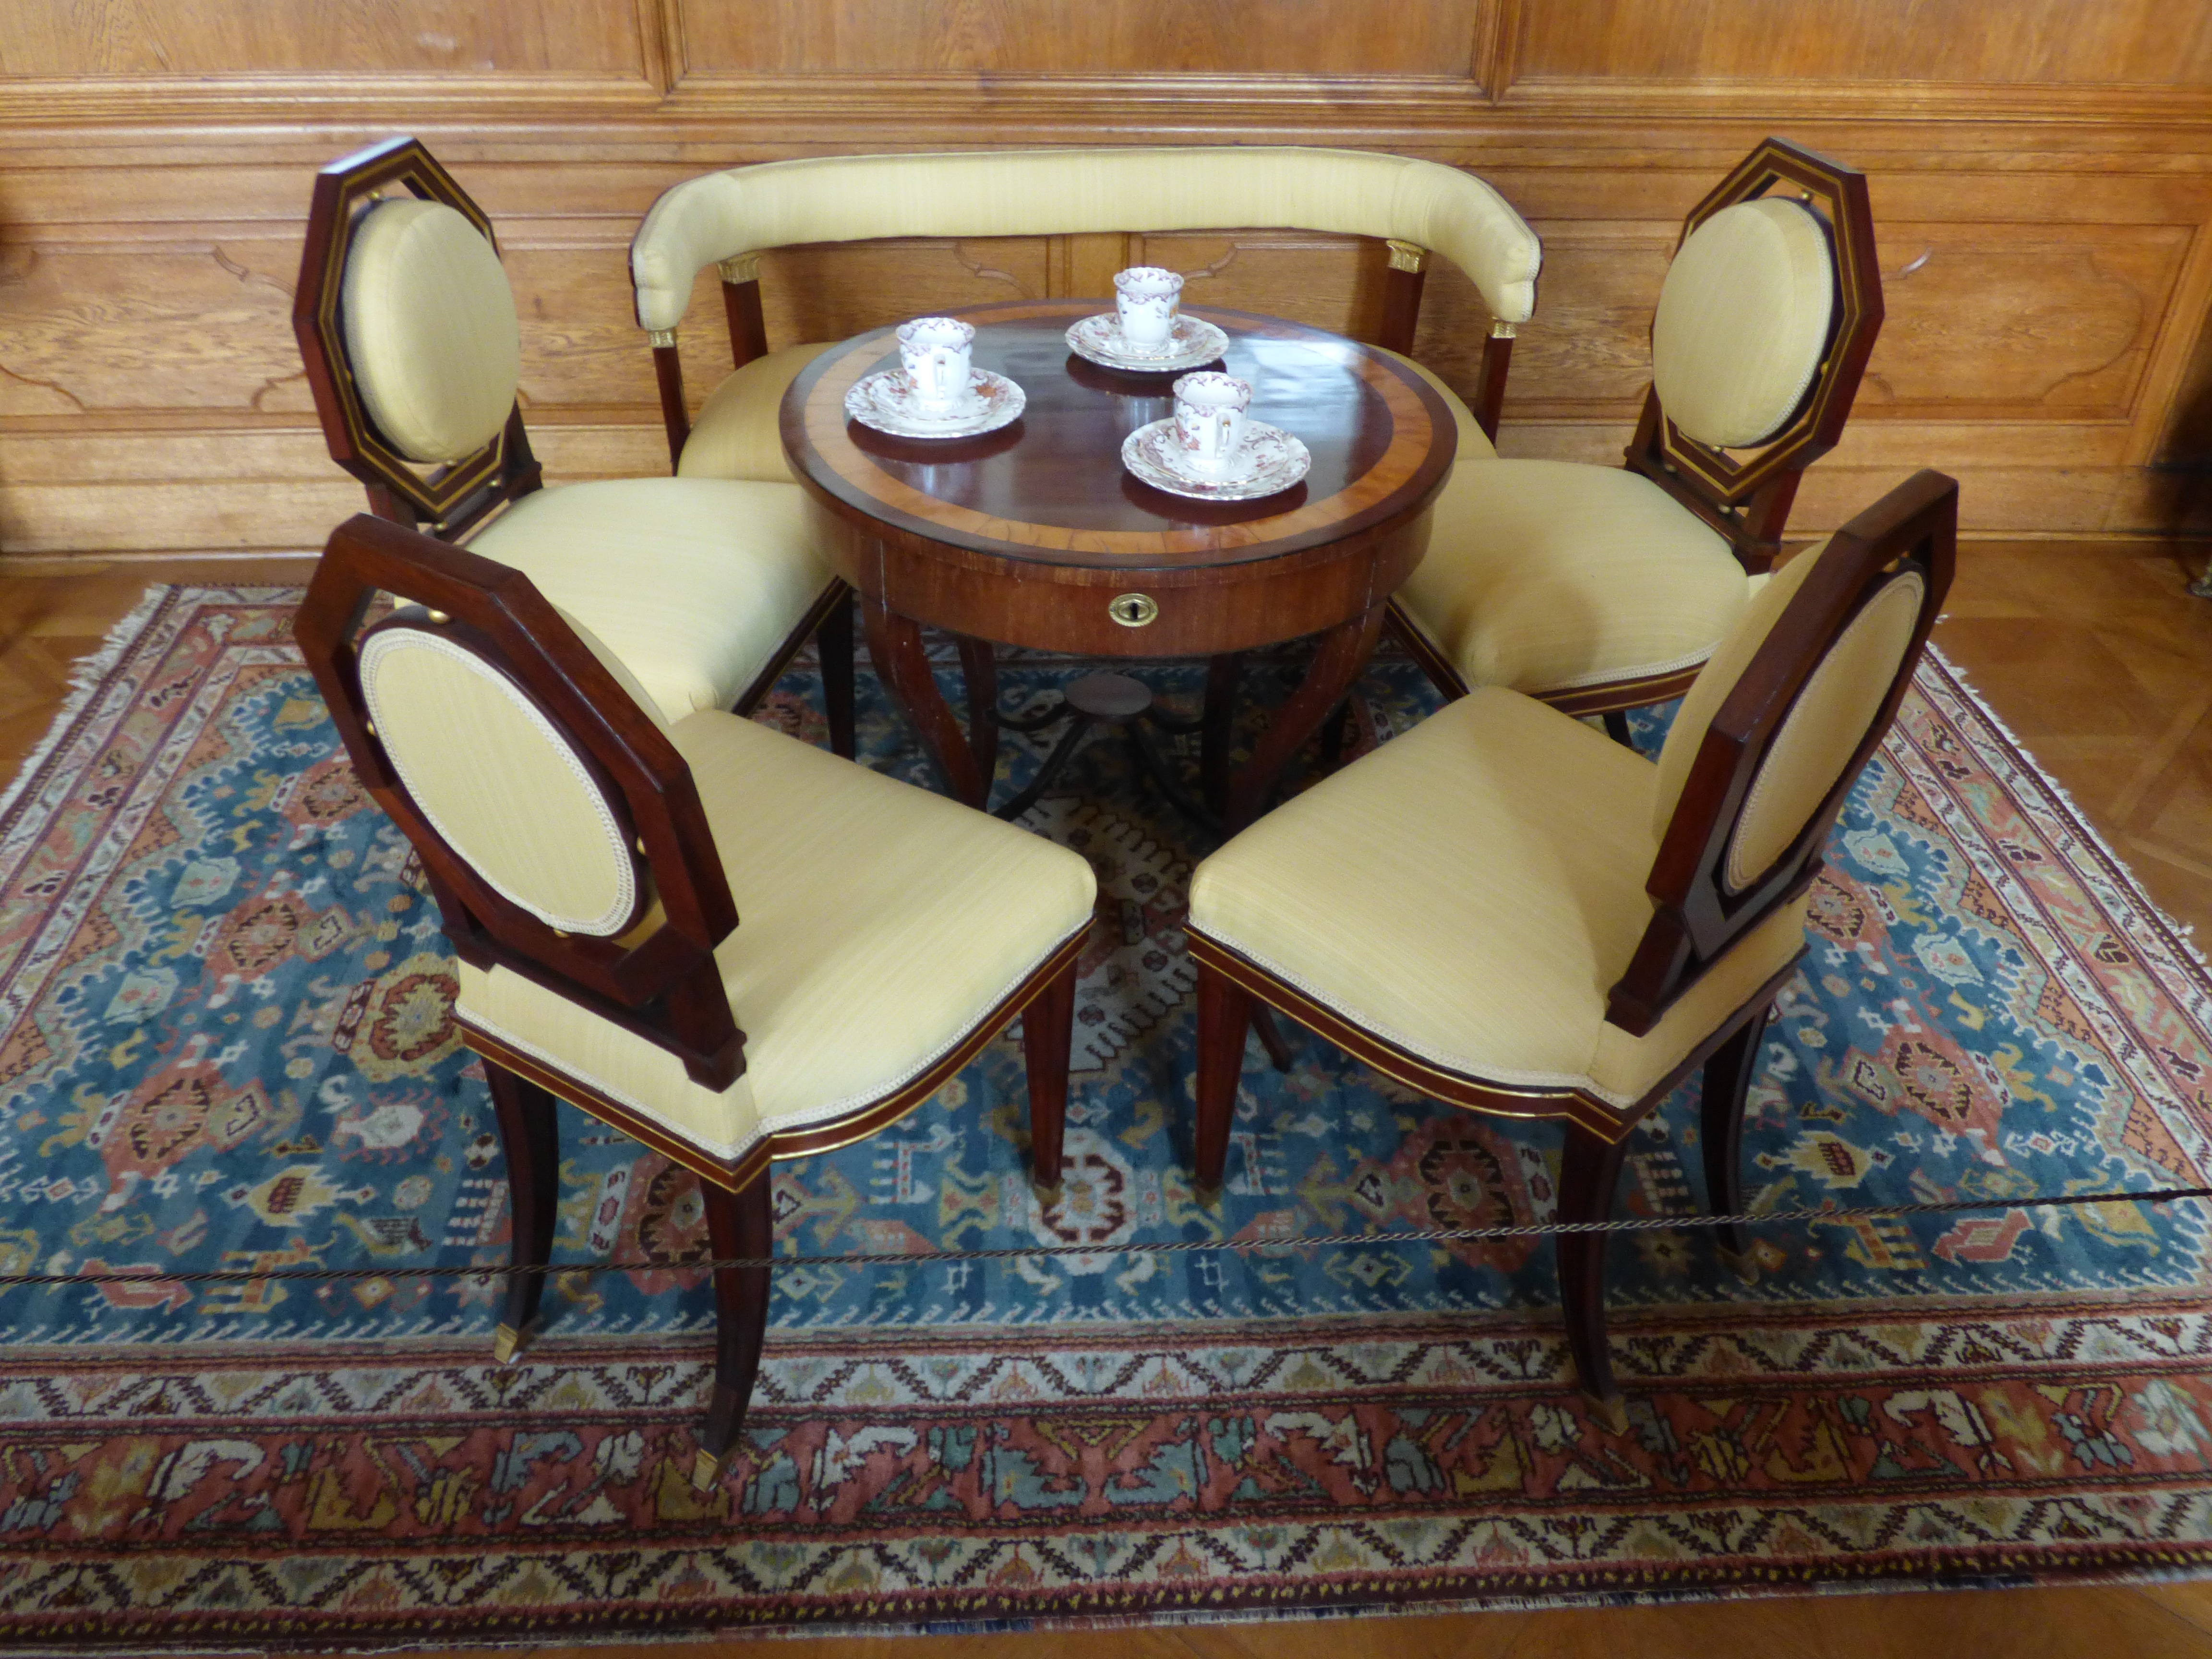
table, cafe, coffee, wood, antique, chair, floor, old, living room, set, furniture, room, chairs, dining room, flooring, man made object